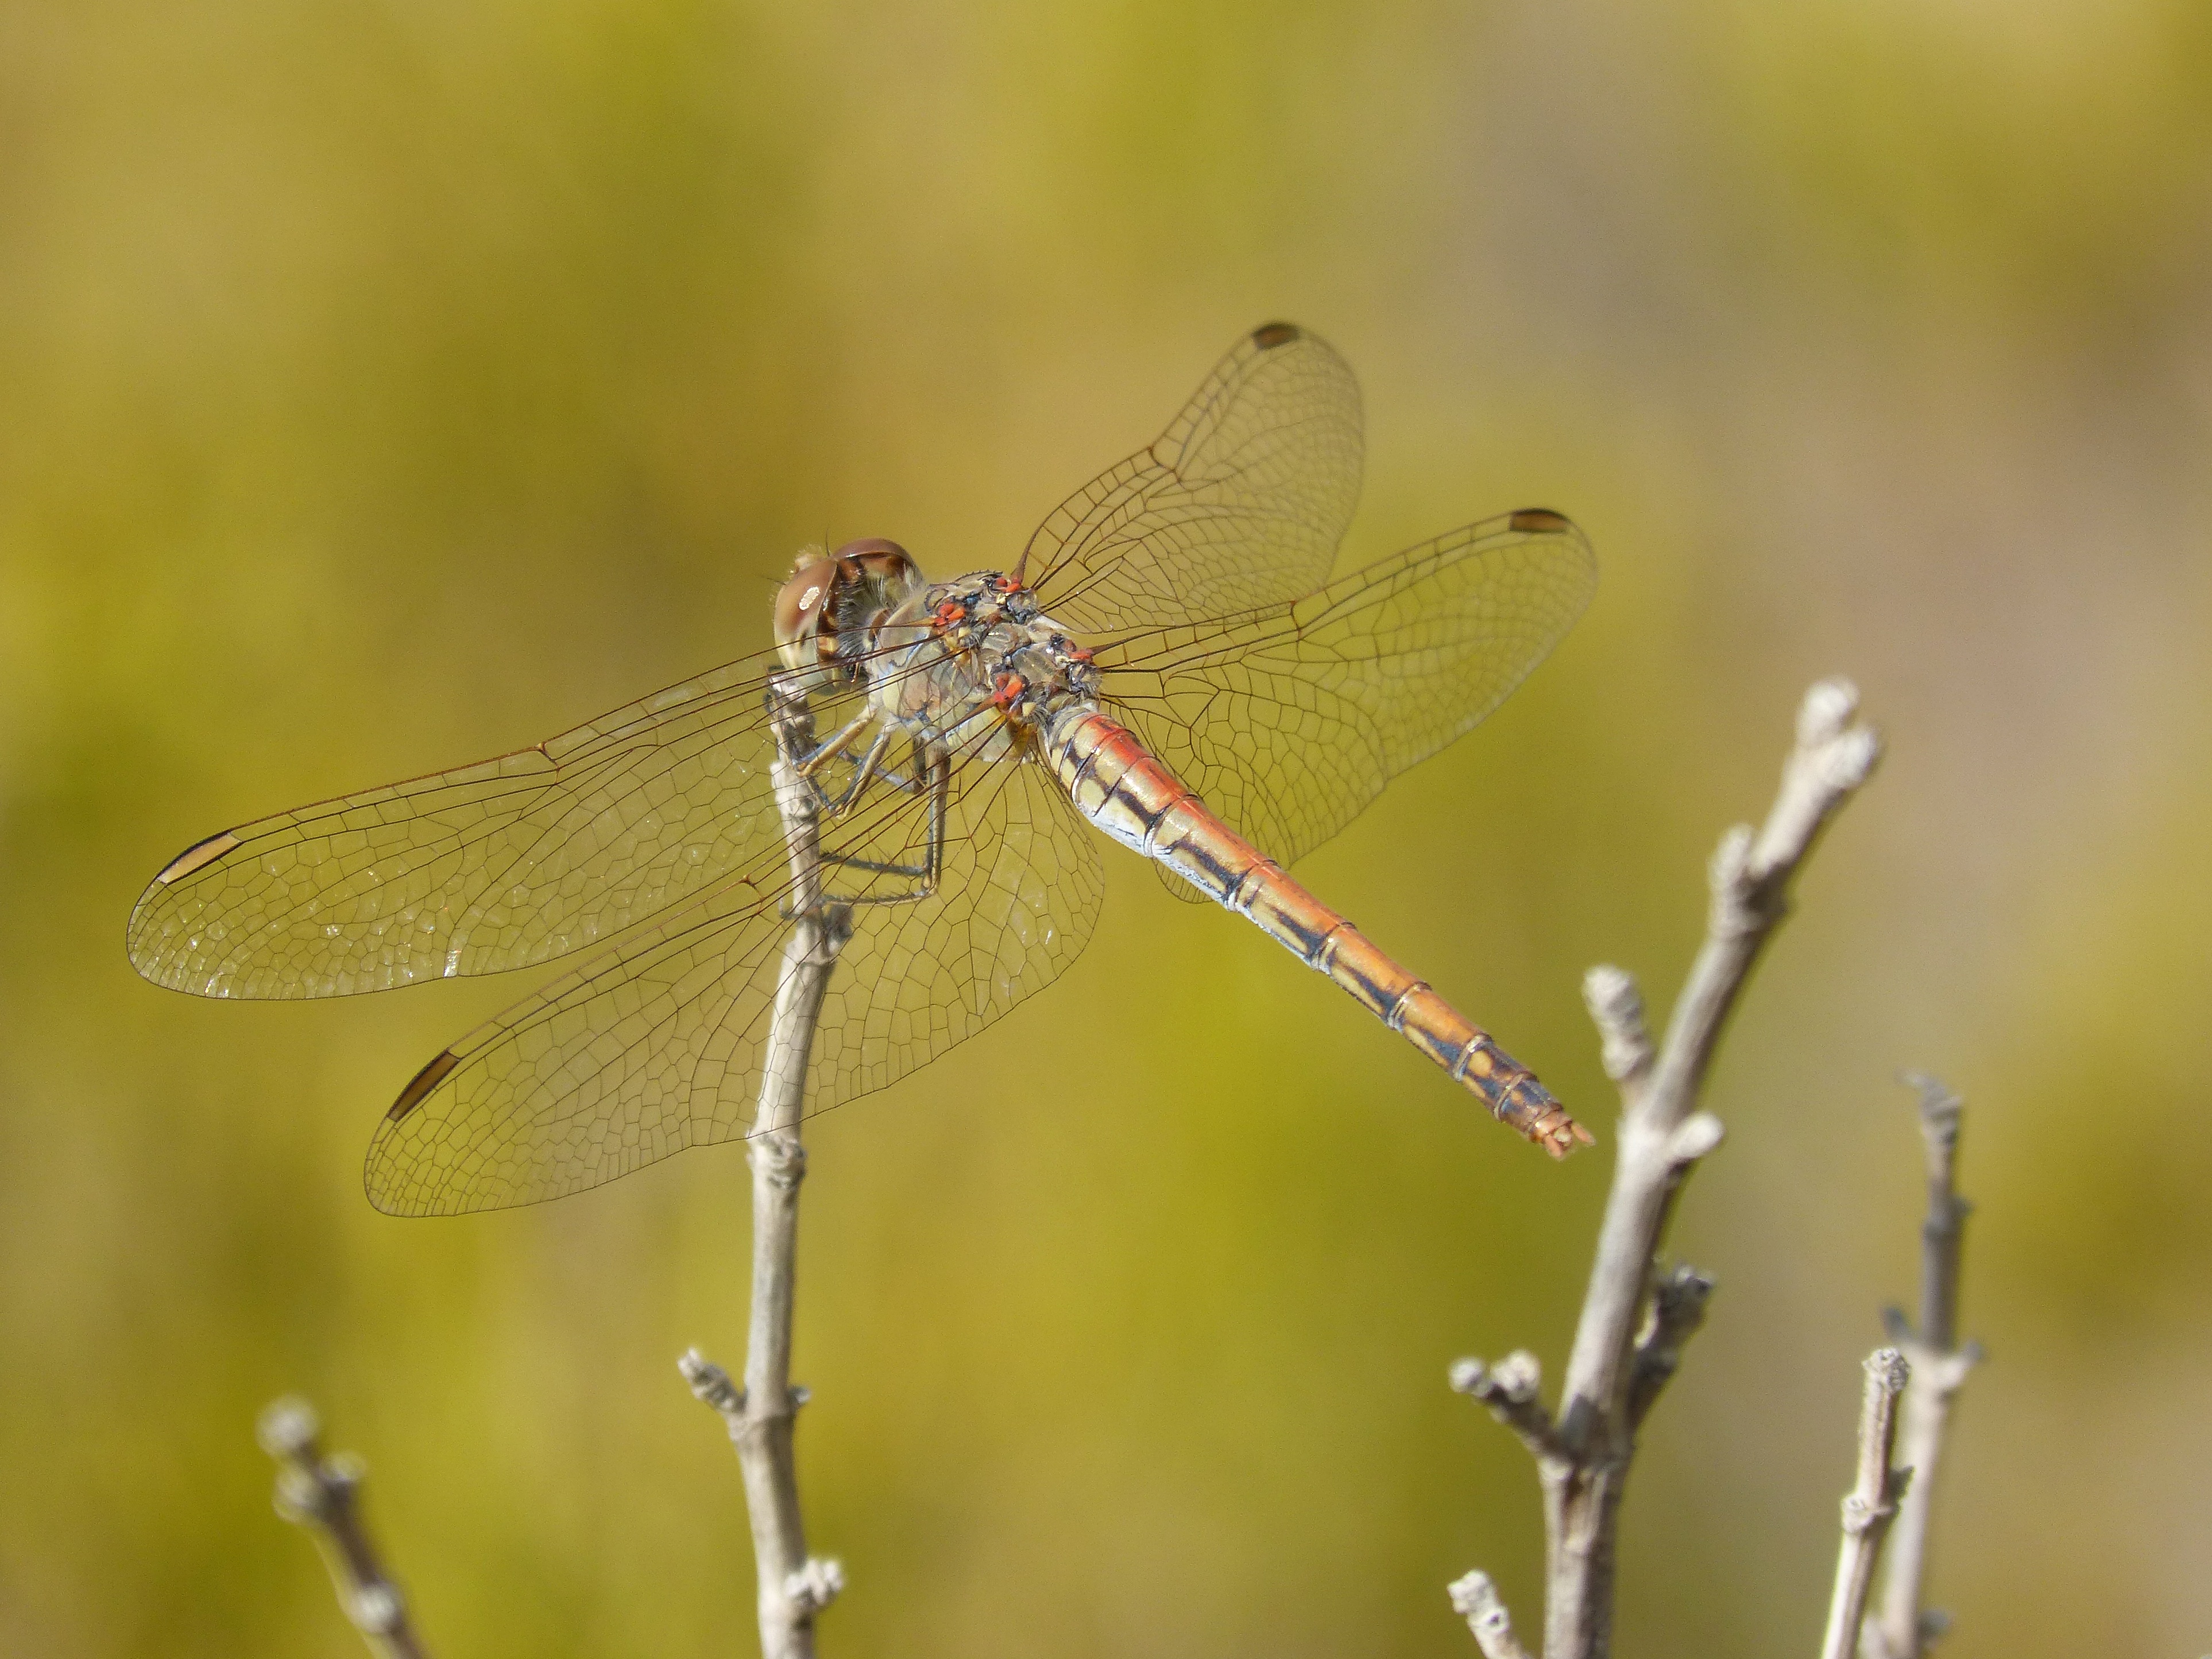
nature, branch, wing, photography, pond, insect, fauna, invertebrate, close up, dragonfly, wetland, damselfly, macro photography, arthropod, sympetrum striolatum, winged insect, plant stem, dragonflies and damseflies, net winged insects